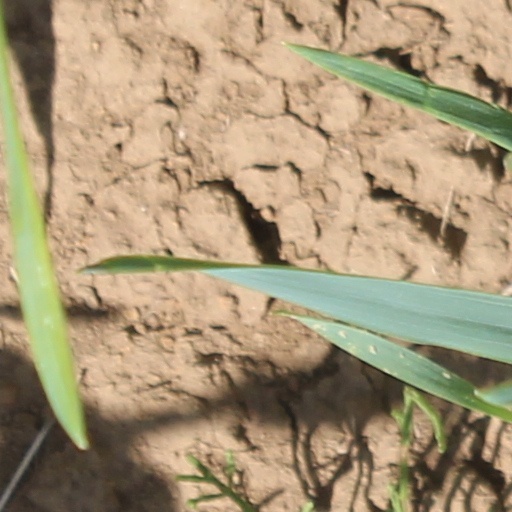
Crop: wheat